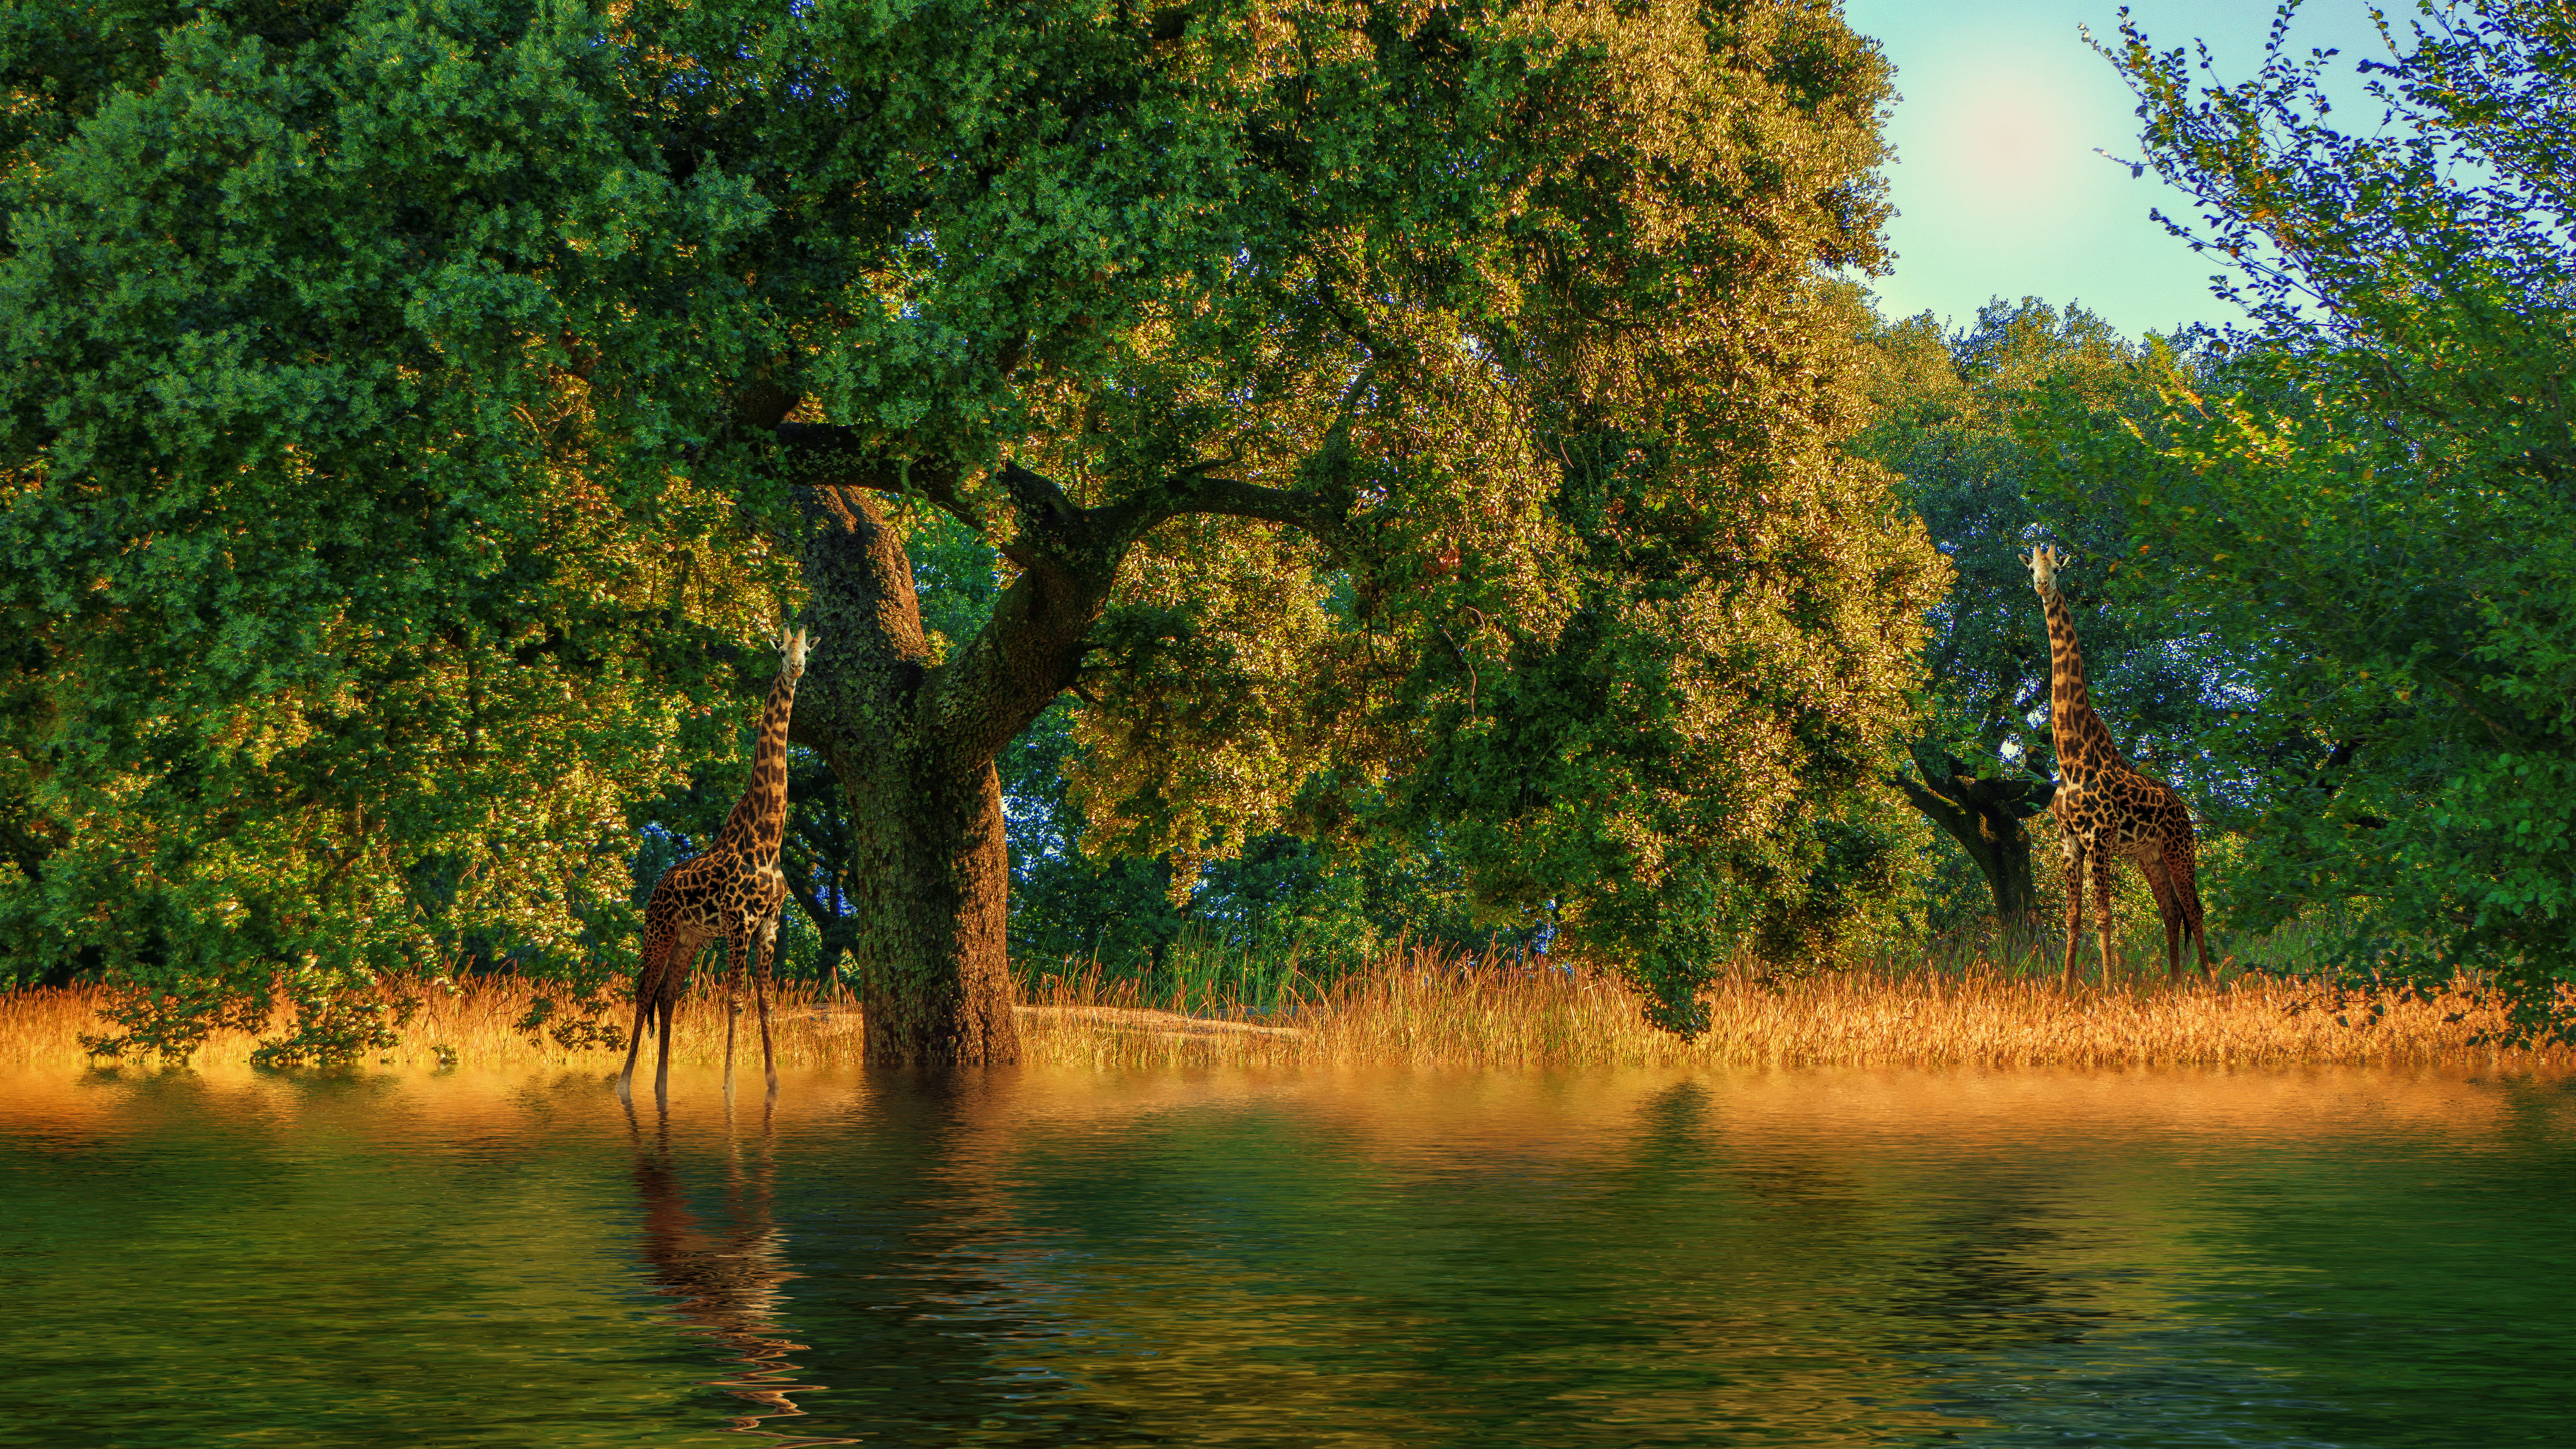
nature, sunset, tree, animal, giraffe, water, lake, reflection, ecosystem, vegetation, nature reserve, bank, leaf, wetland, bayou, woodland, biome, forest, riparian forest, swamp, pond, grove, landscape, sunlight, sky, old growth forest, river, grass, watercourse, temperate broadleaf and mixed forest, branch, plant, riparian zone, computer wallpaper, autumn, wildlife, tropical and subtropical coniferous forests